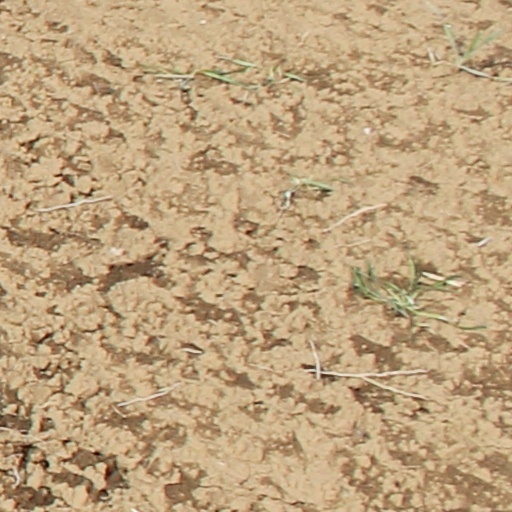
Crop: wheat